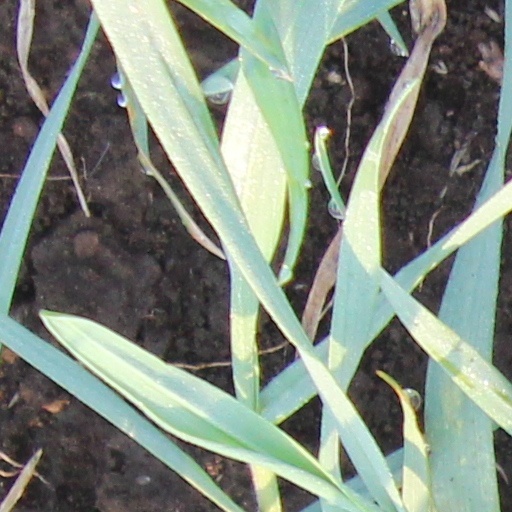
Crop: wheat